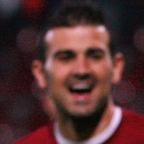
Age: 28